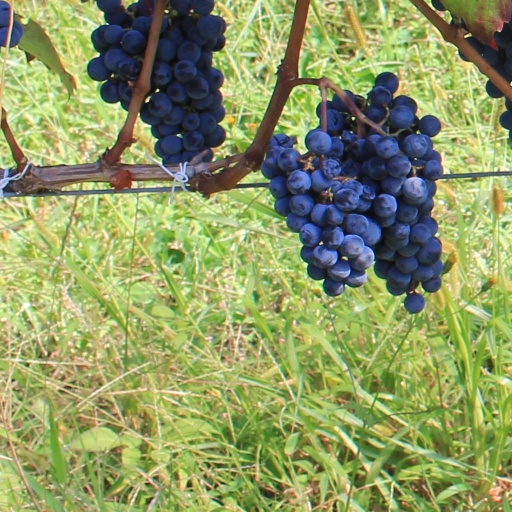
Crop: grape